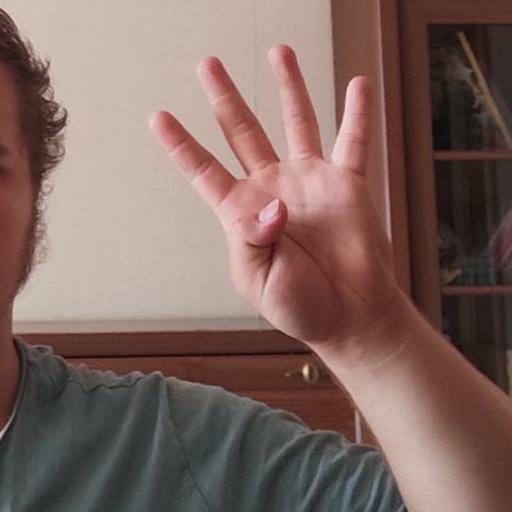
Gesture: four